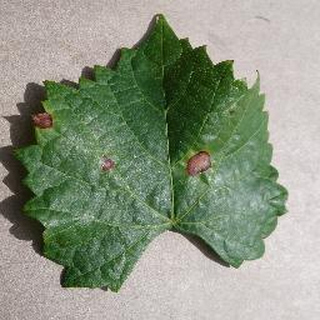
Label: grape_black_rot